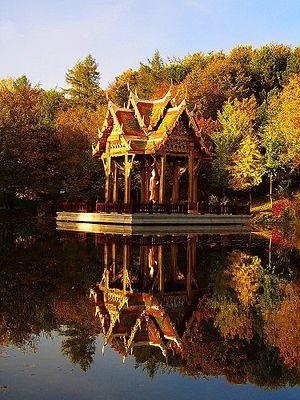
Le Westpark est un grand parc public urbain situé à Munich, en Allemagne. Il a été conçu par l'architecte paysagiste Peter Kluska et achevé en 1983. Il a accueilli l'International Garden Expo 83 cette même année. Le parc couvre une superficie de 69 hectares s'étendant de 2,6 km d'est en ouest. La Garmischer Straße divise le parc en deux parties, est et ouest.